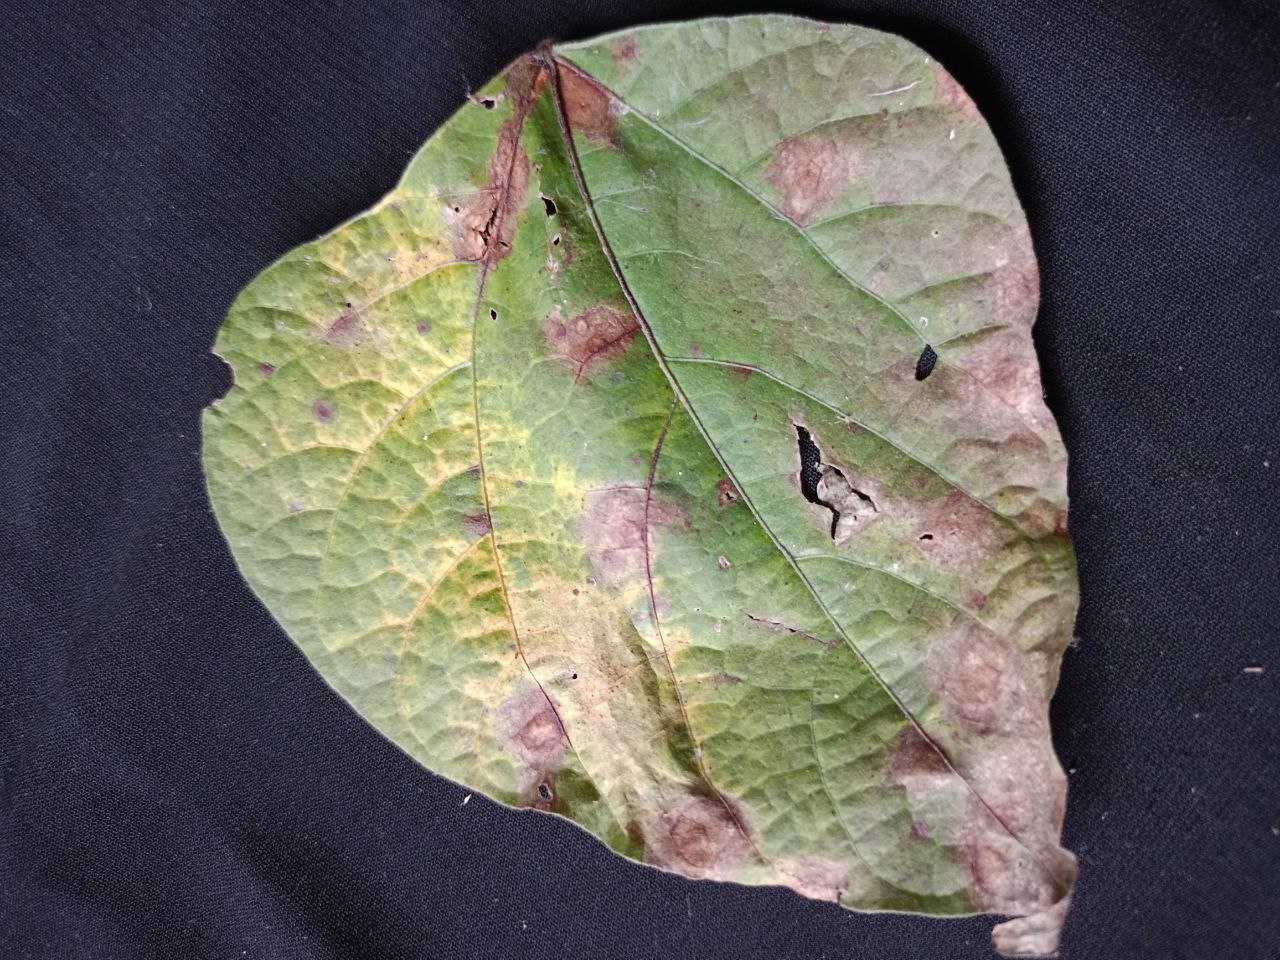
Crop: bean
Leaf condition: Blight